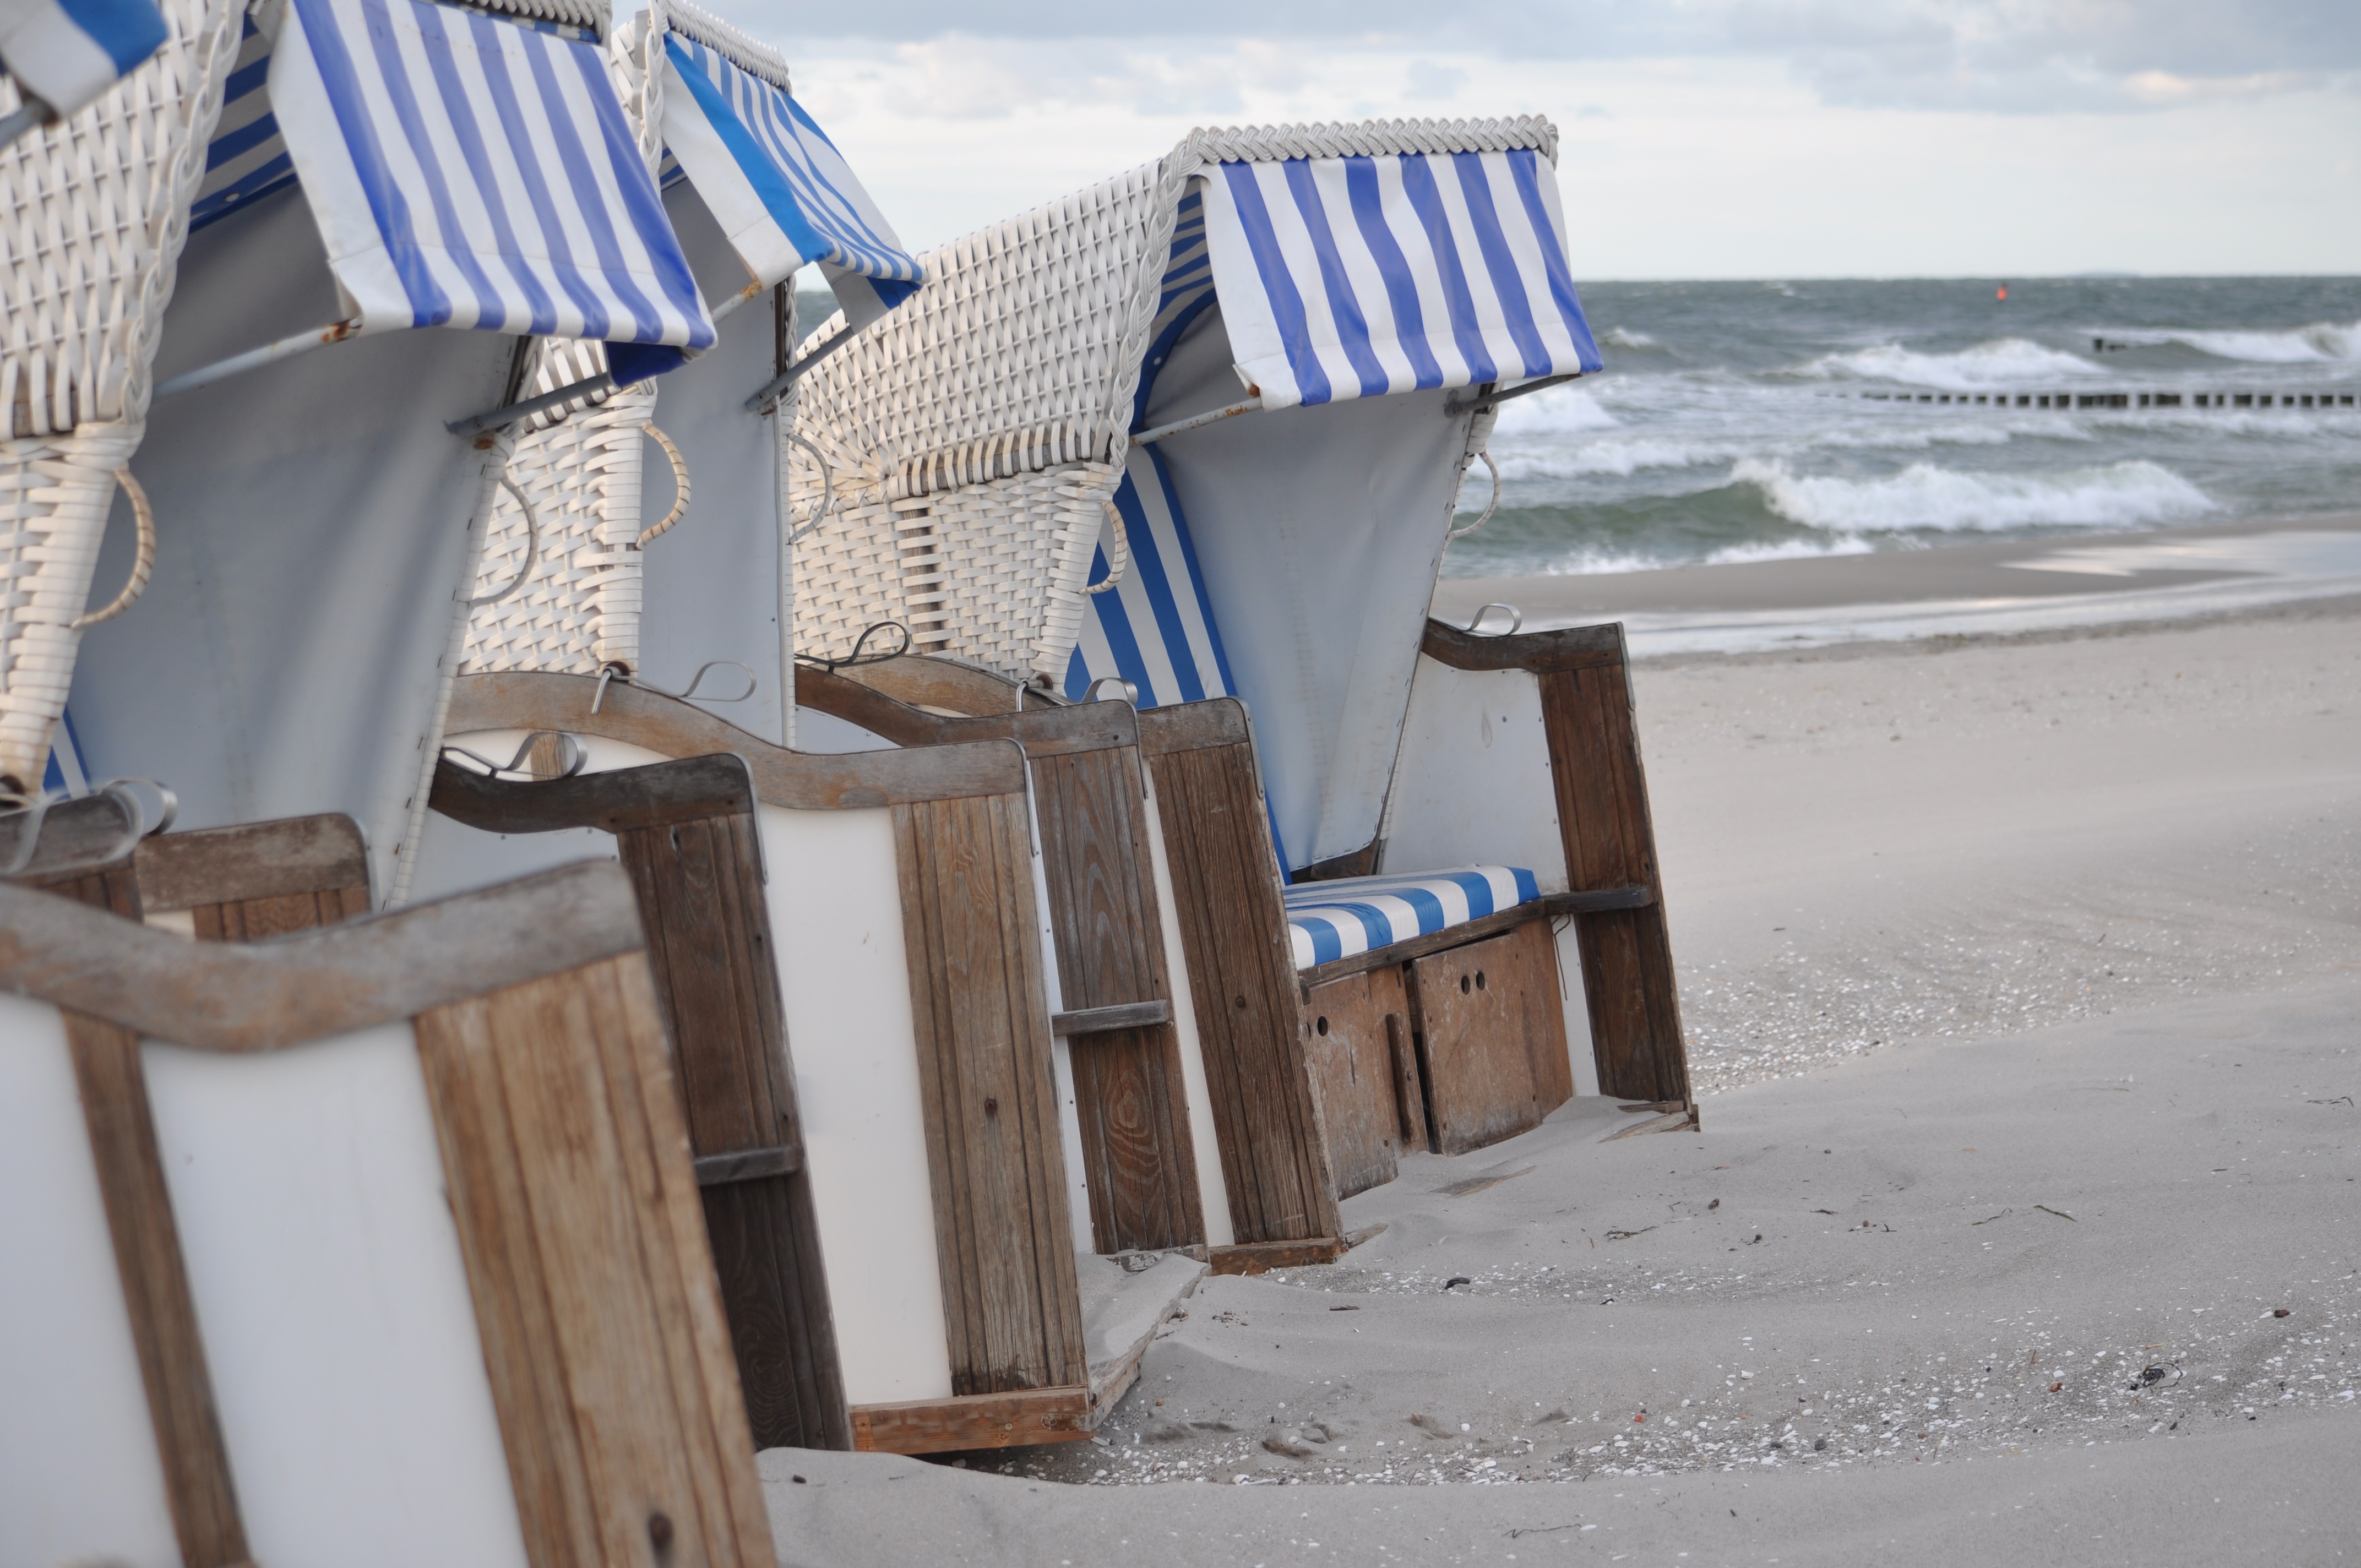
beach, water, wave, sea, coast, waters, beach chair